Shizuma Station

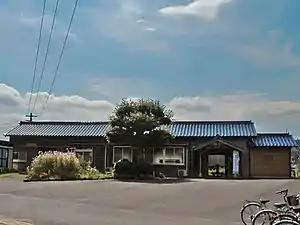
Shizuma Station in September 2007

is a passenger railway station located in the city of Ōda, Shimane Prefecture, Japan. It is operated by the West Japan Railway Company (JR West).